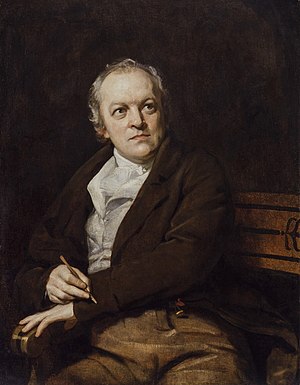
Jerusalem (hymne)
Den britiske poet og billedkunstner William Blake (1757–1827) skrev teksten til den patriotiske engelske hymne Jerusalem (And Did Those Feet in Ancient Time') i 1804.
Jerusalem er en patriotisk engelsk hymne efter et digt af William Blake fra 1804 og tonesat af Hubert Parry i 1916. Digtet er også kendt fra den indledende strofe: And Did Those Feet in Ancient Time. Sangen er meget brugt i England.